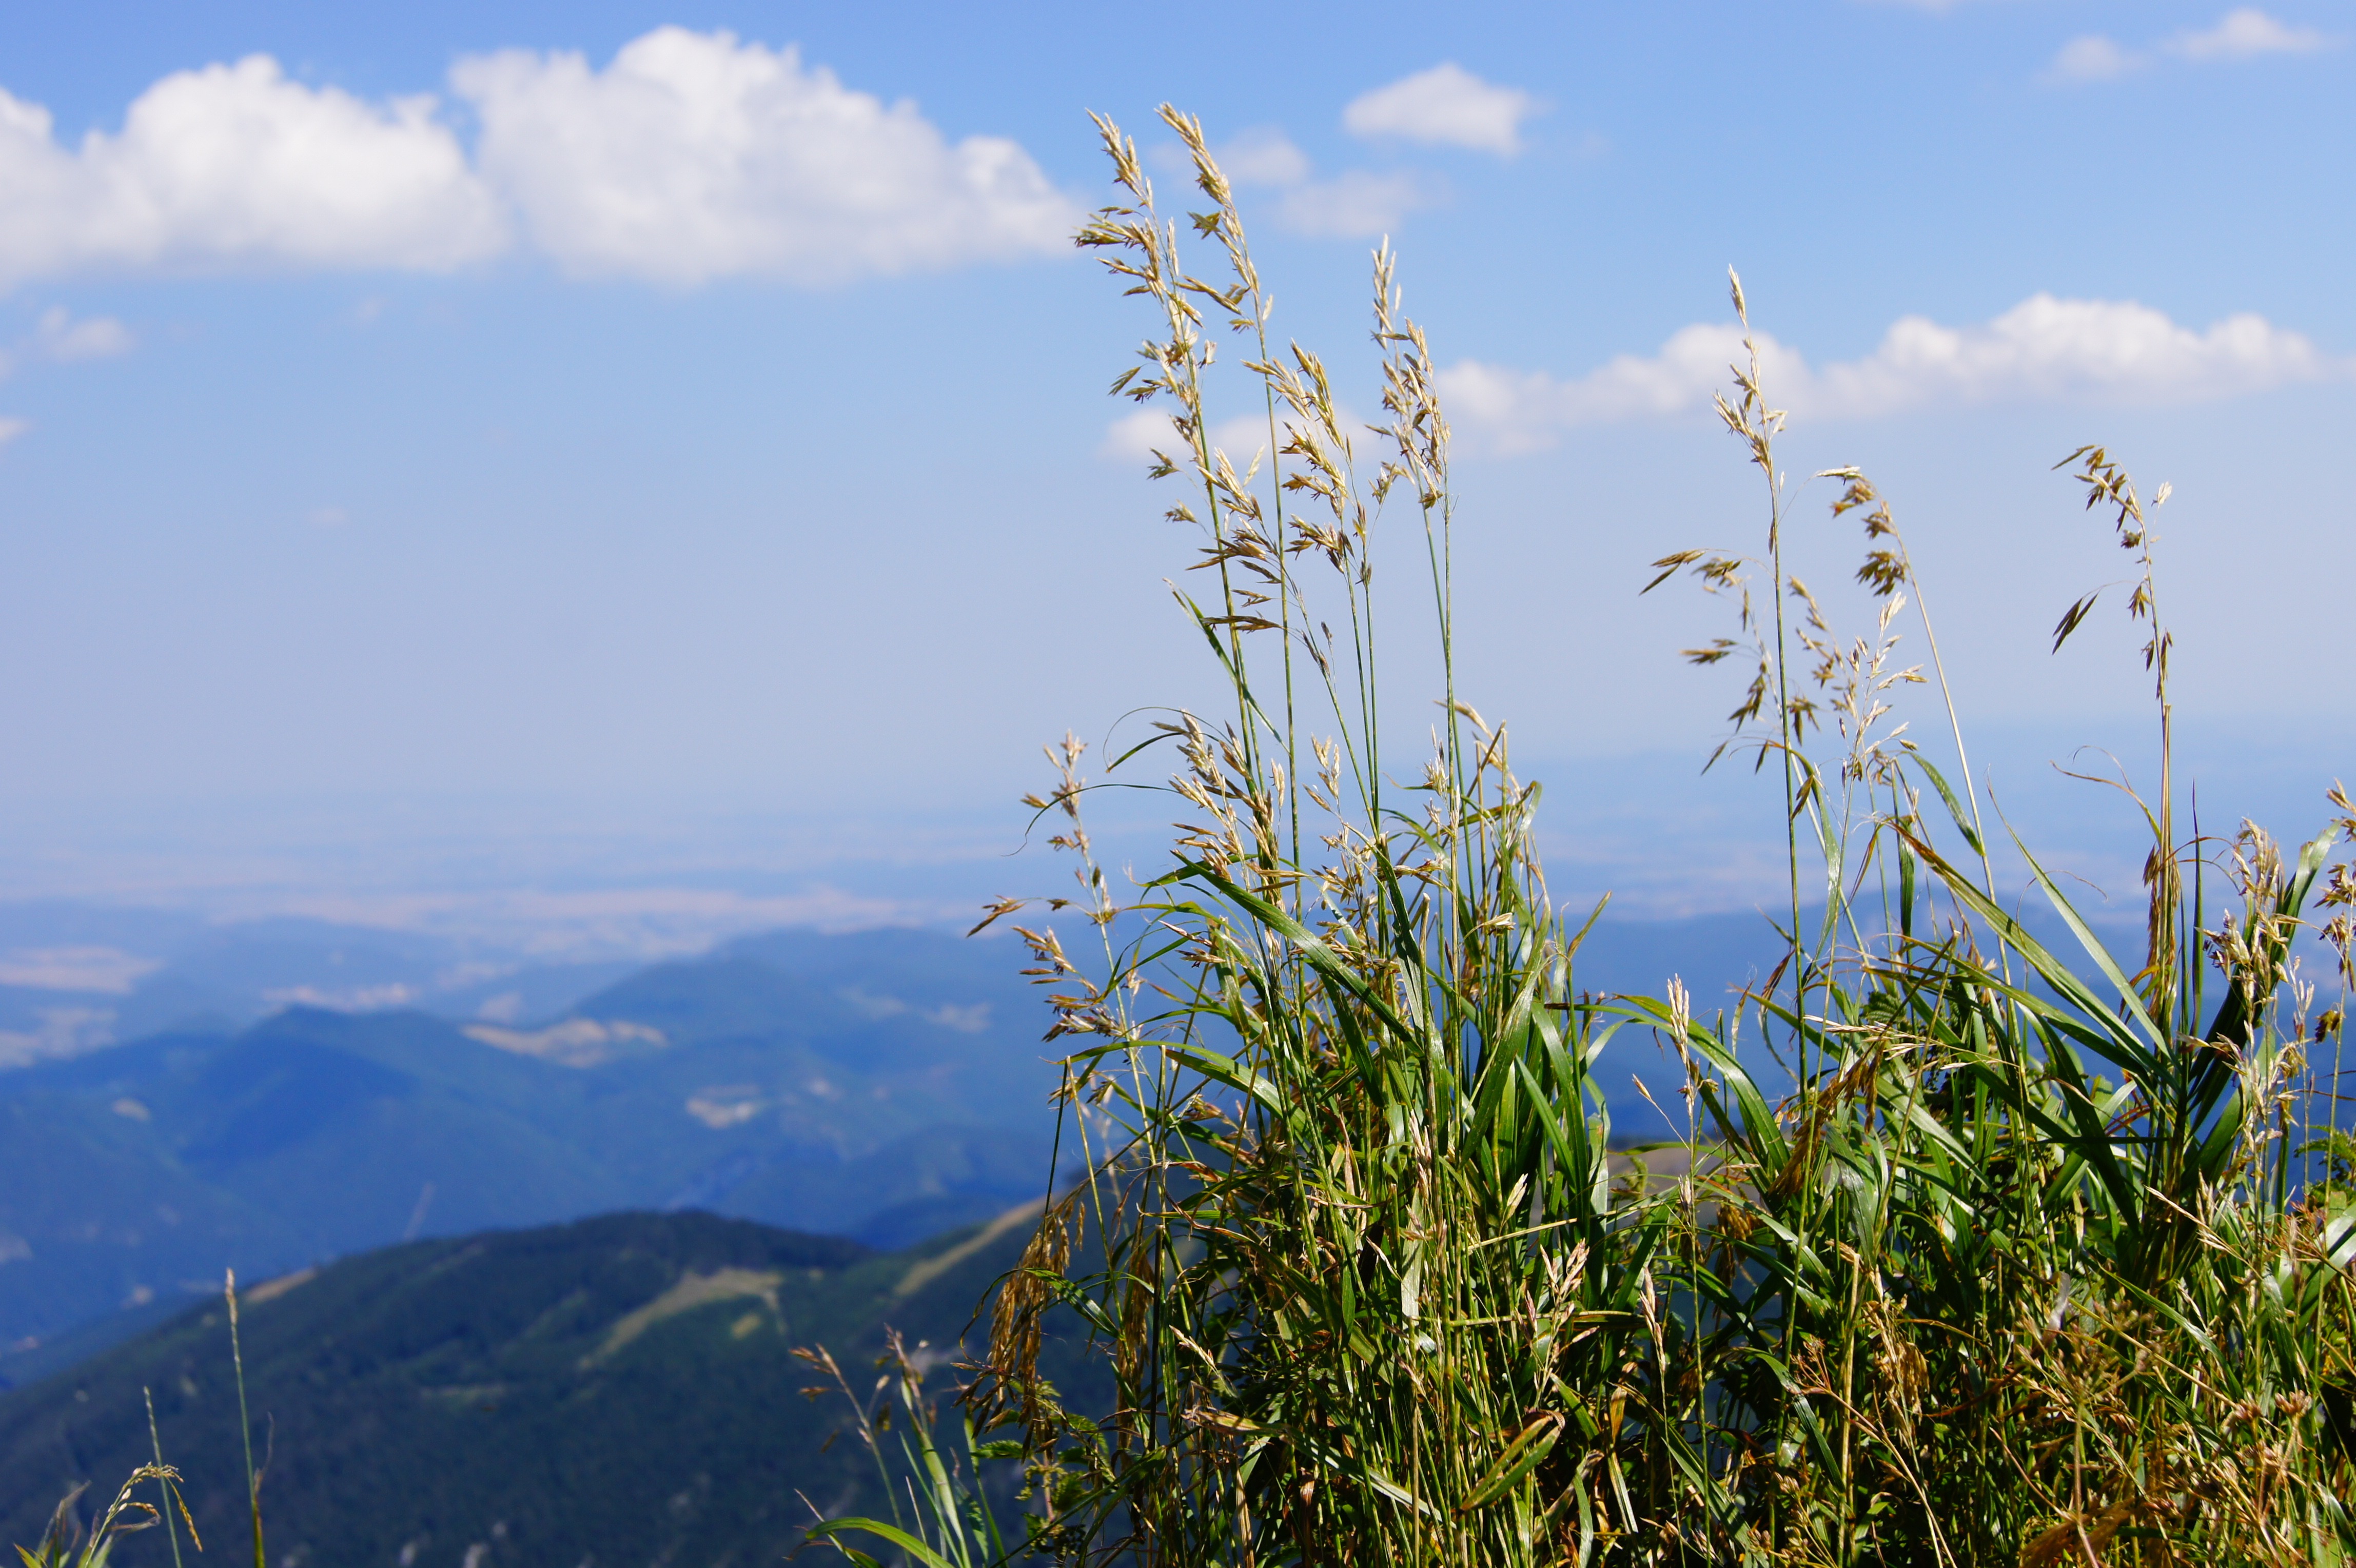
nature, grass, mountain, plant, sky, field, meadow, prairie, hill, flower, view, valley, alpine, agriculture, flora, wildflower, grassland, ecosystem, steppe, grass family